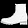
Label: Ankle boot